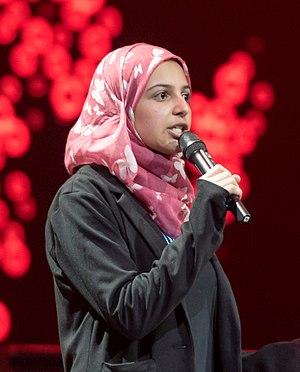
100 Women est une série multi-formats créée en 2013 par la BBC. La série concerne le rôle des femmes au XXIᵉ siècle et inclut des événements à Londres et à Mexico. Après la publication de la liste, l'émission, intitulée BBC's Women Season, est diffusée pendant trois semaines, pendant lesquelles la BBC propose également des rapports en ligne, des débats et des articles sur les femmes. Les femmes du monde entier sont encouragées à participer sur Twitter, en commentant la liste, ainsi que les entretiens et les débats qui suivent sa publication. Une nouvelle liste de lauréates est publiée chaque année depuis 2013.